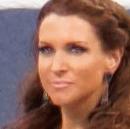
Age: 38